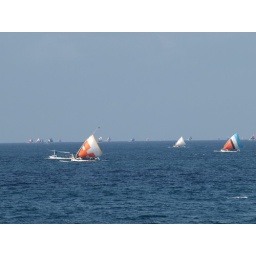
This is fisherman boat which went home in sengigi beach